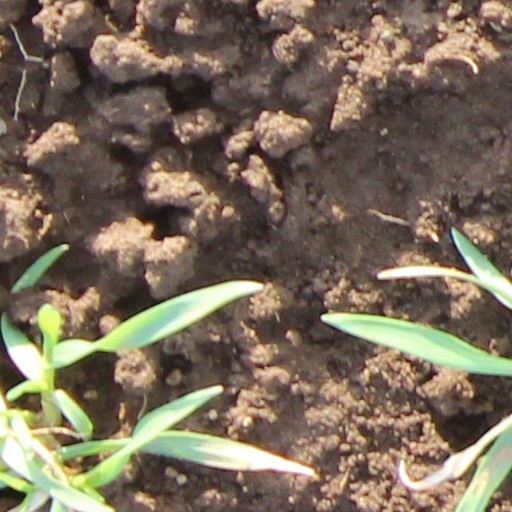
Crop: wheat